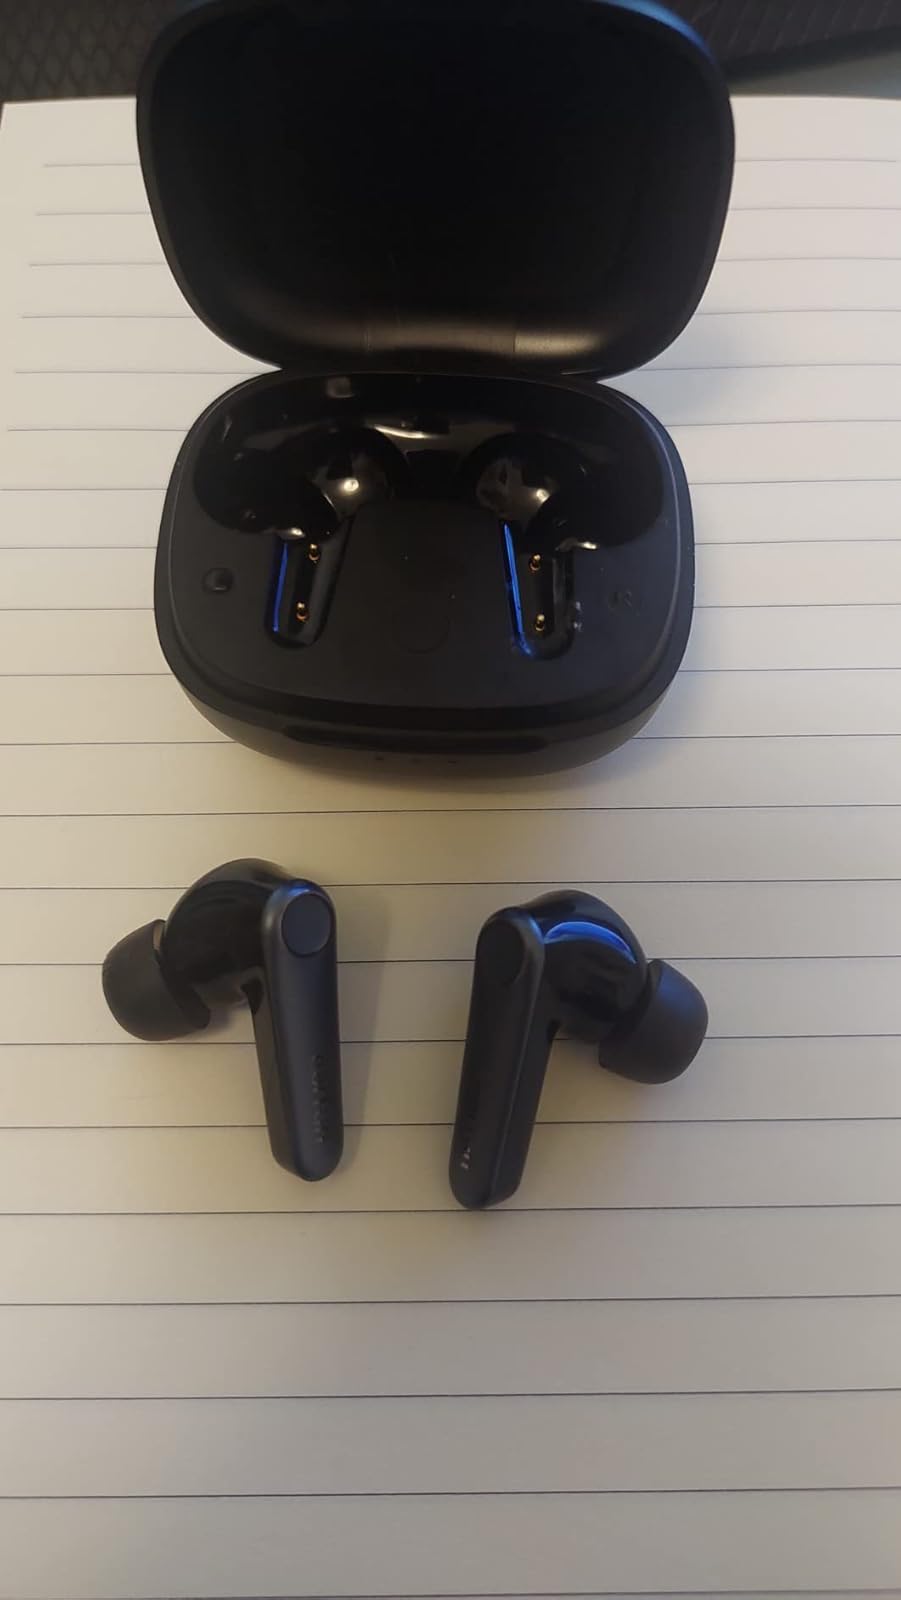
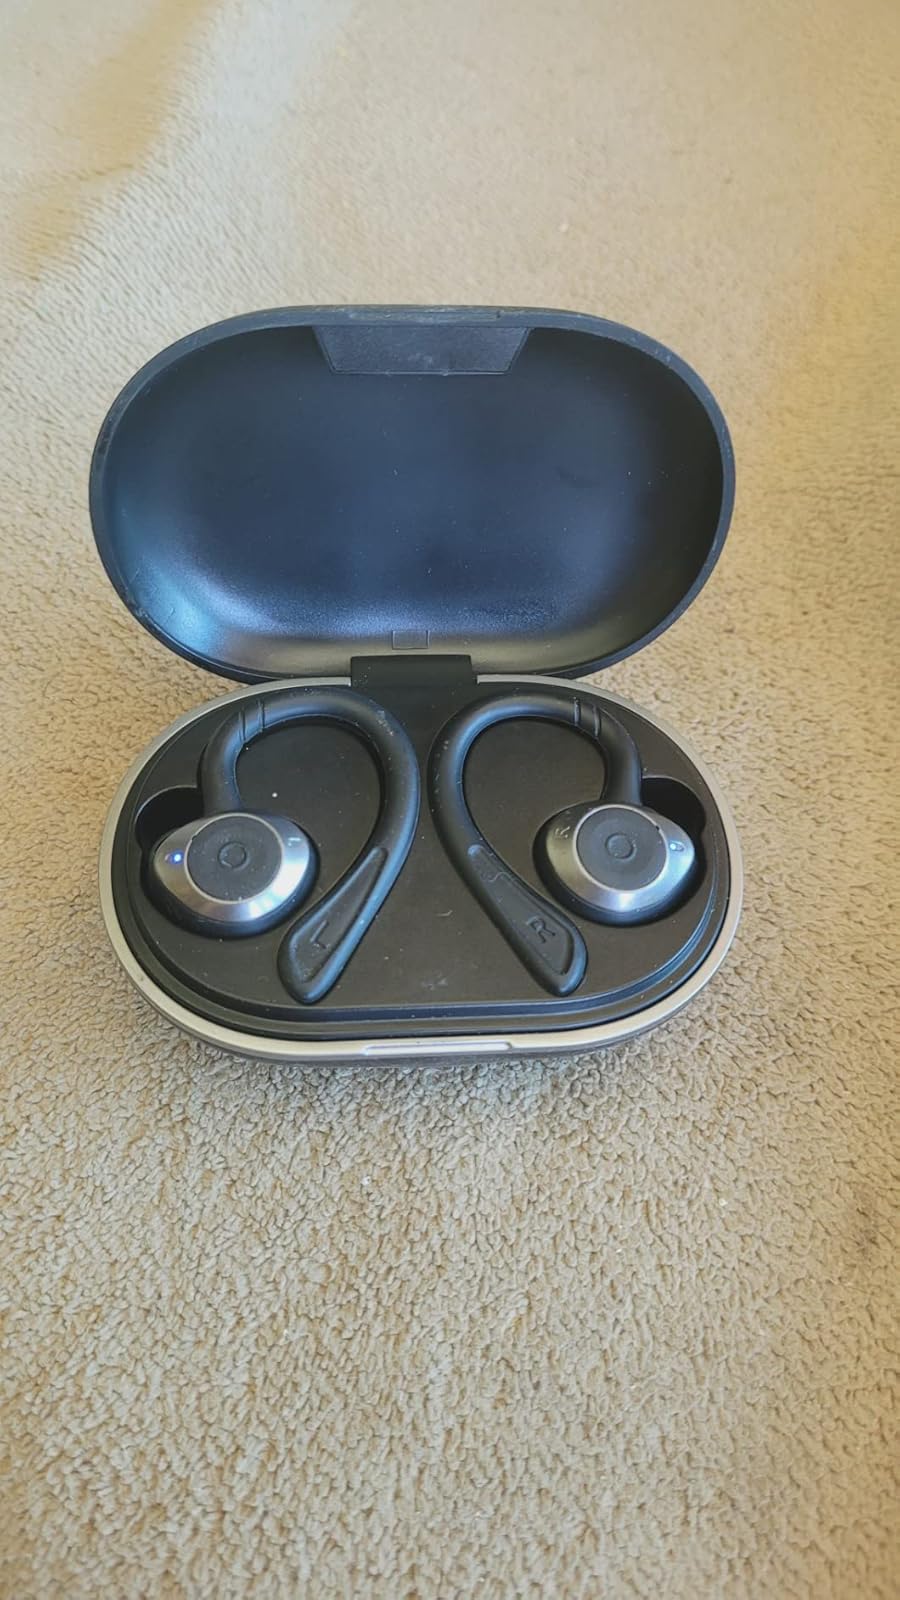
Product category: earbuds
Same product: no